Old Lace (comics)

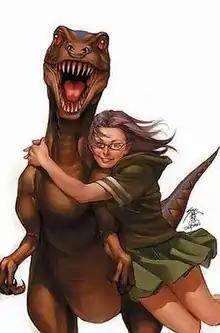
Old Lace and Gertrude Yorkes. Artwork by Jo Chen.

Old Lace (often nicknamed as OL) is a super-powered fictional dinosaur character appearing in American comic books published by Marvel Comics.